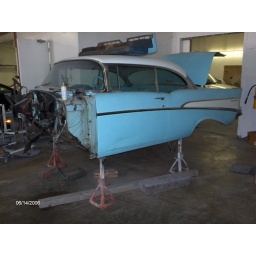
Biggest dent on the car is in the driver door